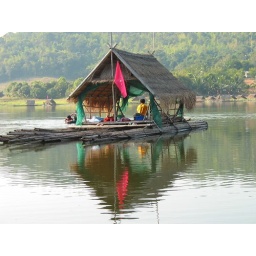
one of the restaurant raft boats on a lake at Purua in Loei province where we ate lunch